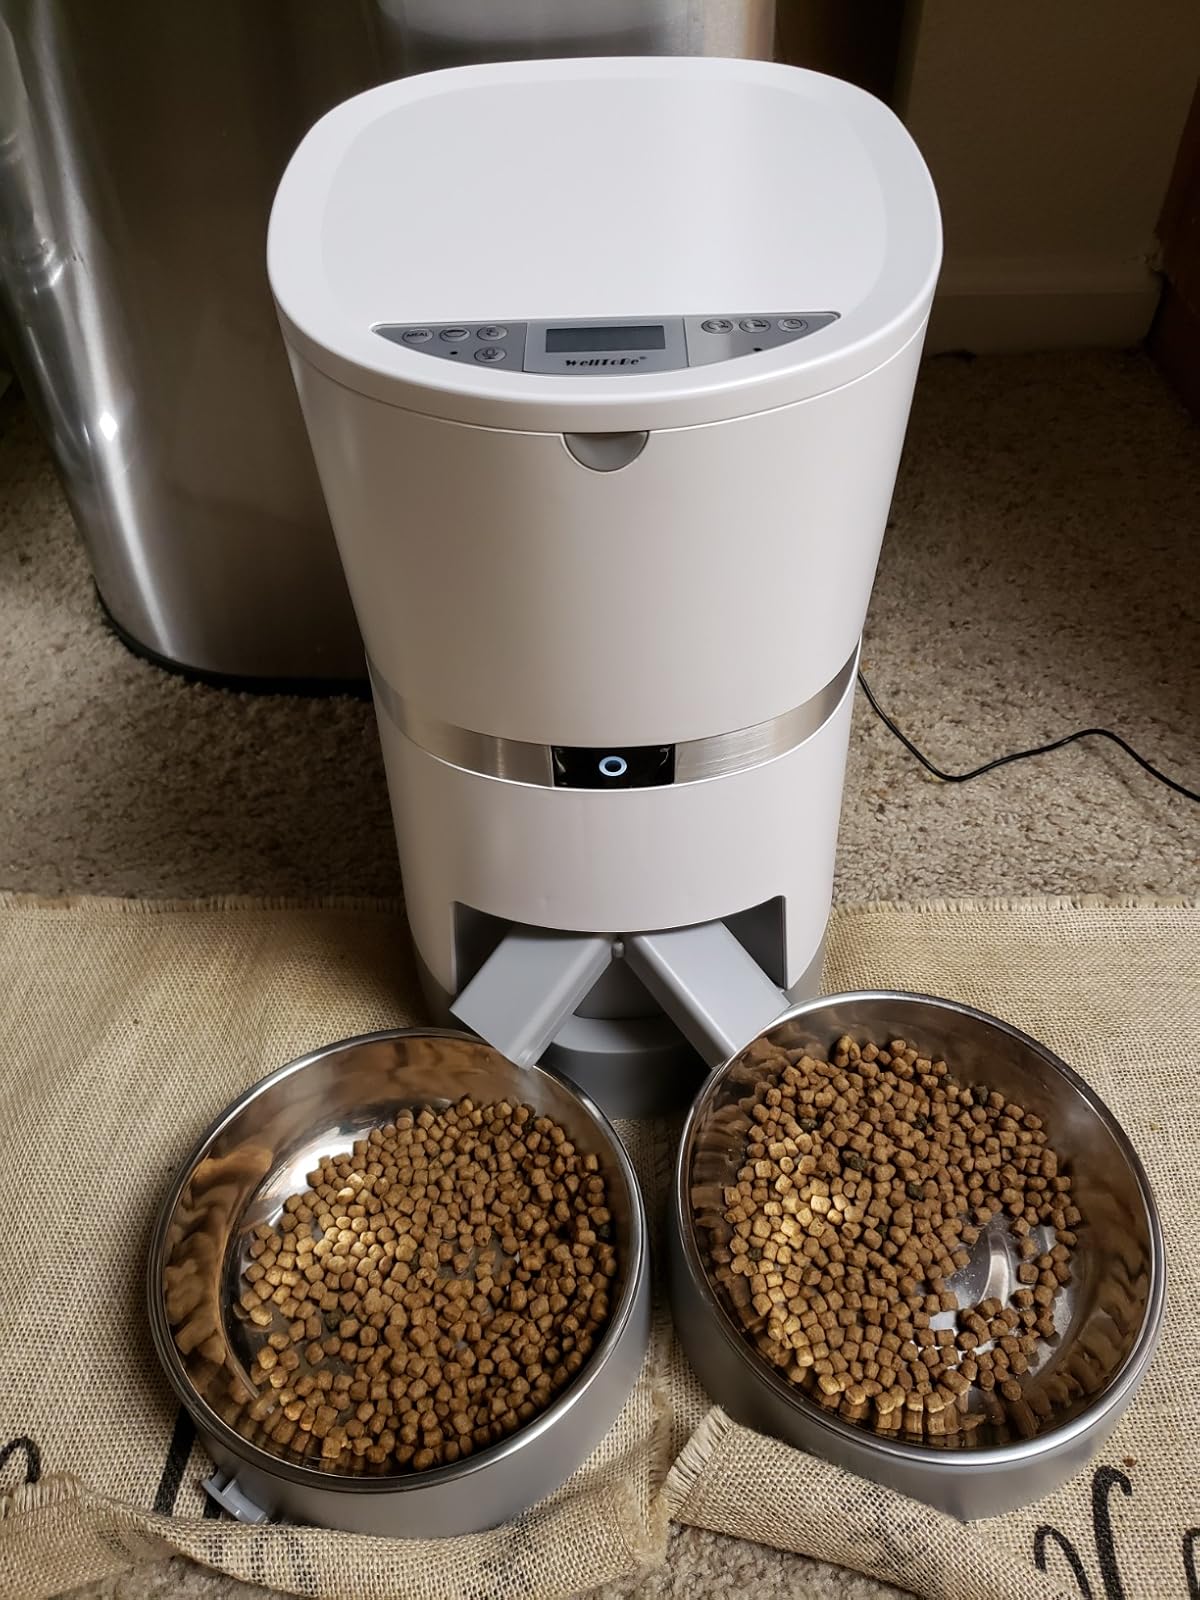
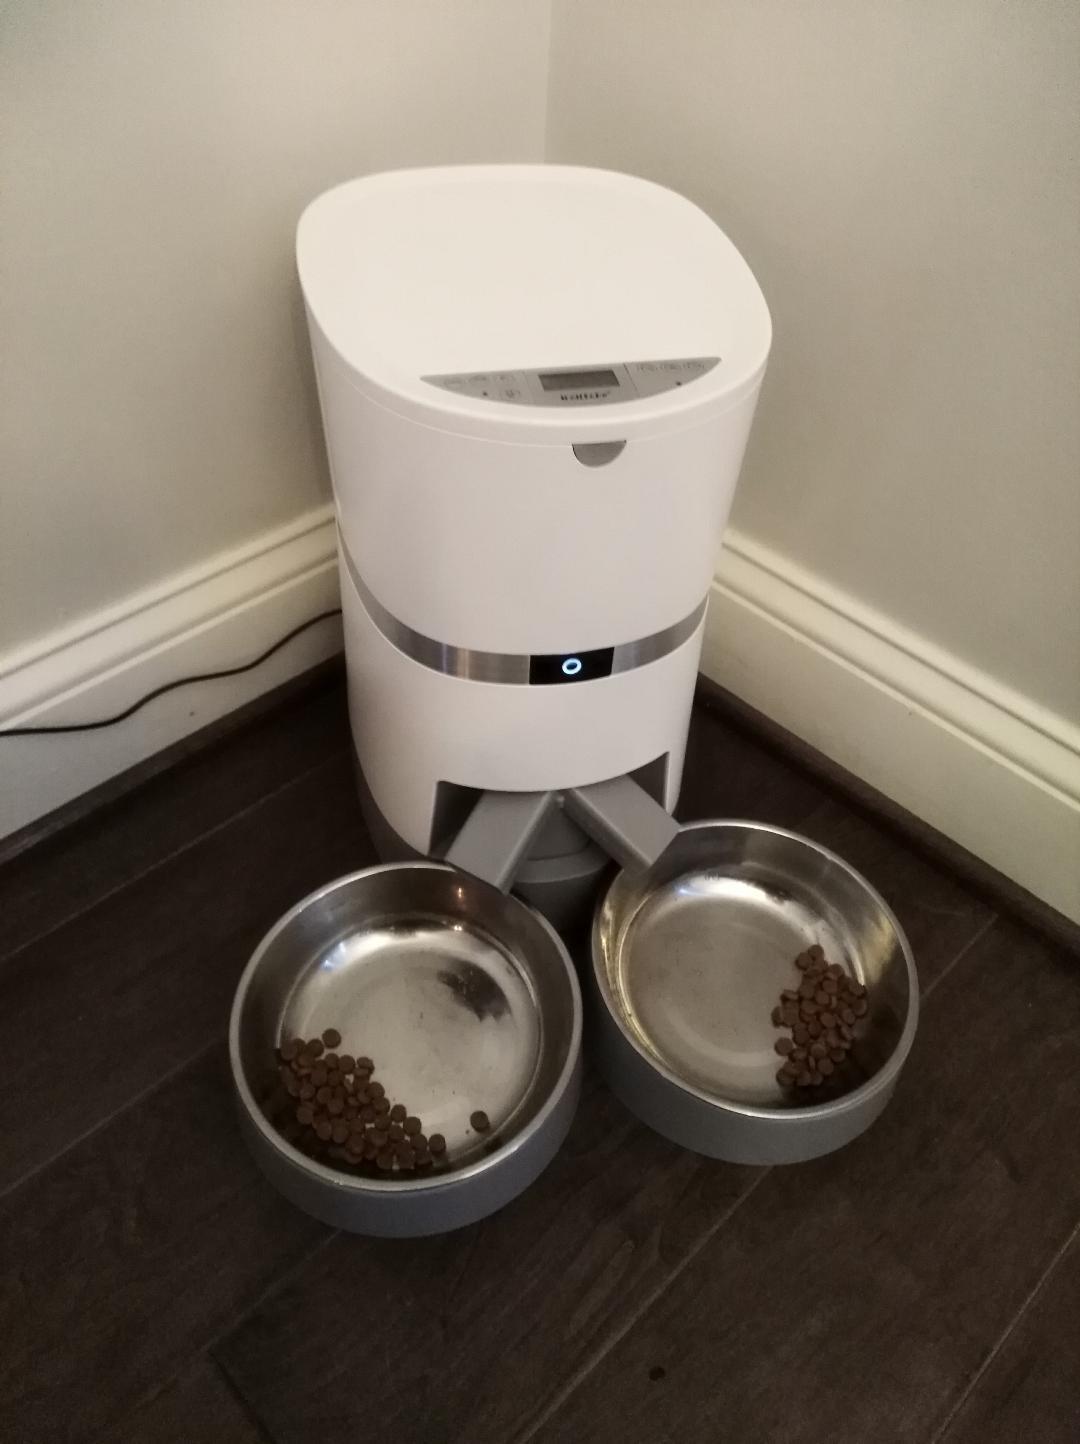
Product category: items_feeder
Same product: yes